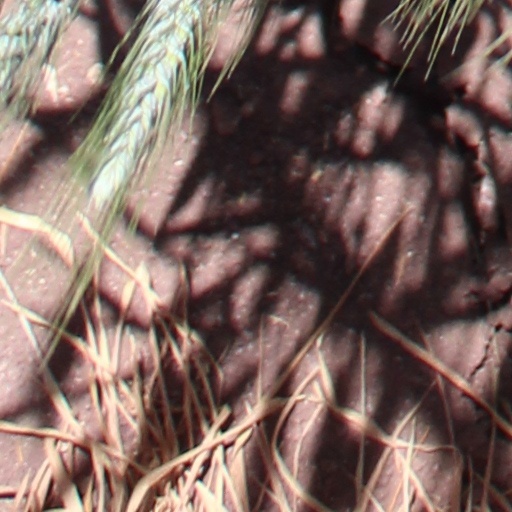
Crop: wheat